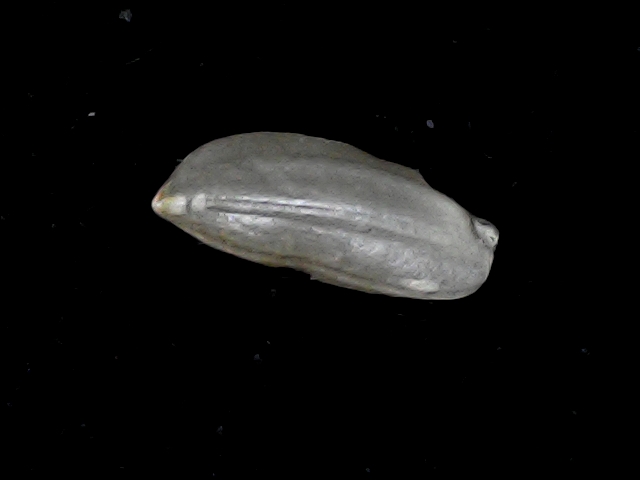
Rice variety: BD39